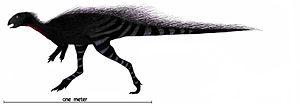
La formation de Morrison est une formation géologique du Jurassique supérieur, déposée il y a environ entre 156,3 et 146,8 Ma. Elle est composée de sédiments sédimentés dans l'ouest des États-Unis et du Canada. C'est une des formations géologiques d'Amérique du Nord les plus riches en fossiles, notamment en dinosaures, découverts dès 1877 et largement étudiés depuis.
Othnielosaurus est un genre éteint de dinosaures ornithischiens du Jurassique supérieur retrouvé aux États-Unis, dans la formation de Morrison de l'ouest des États-Unis. Bipède, sa taille est estimée à 2 mètres de long pour une masse de 10 kilogrammes.